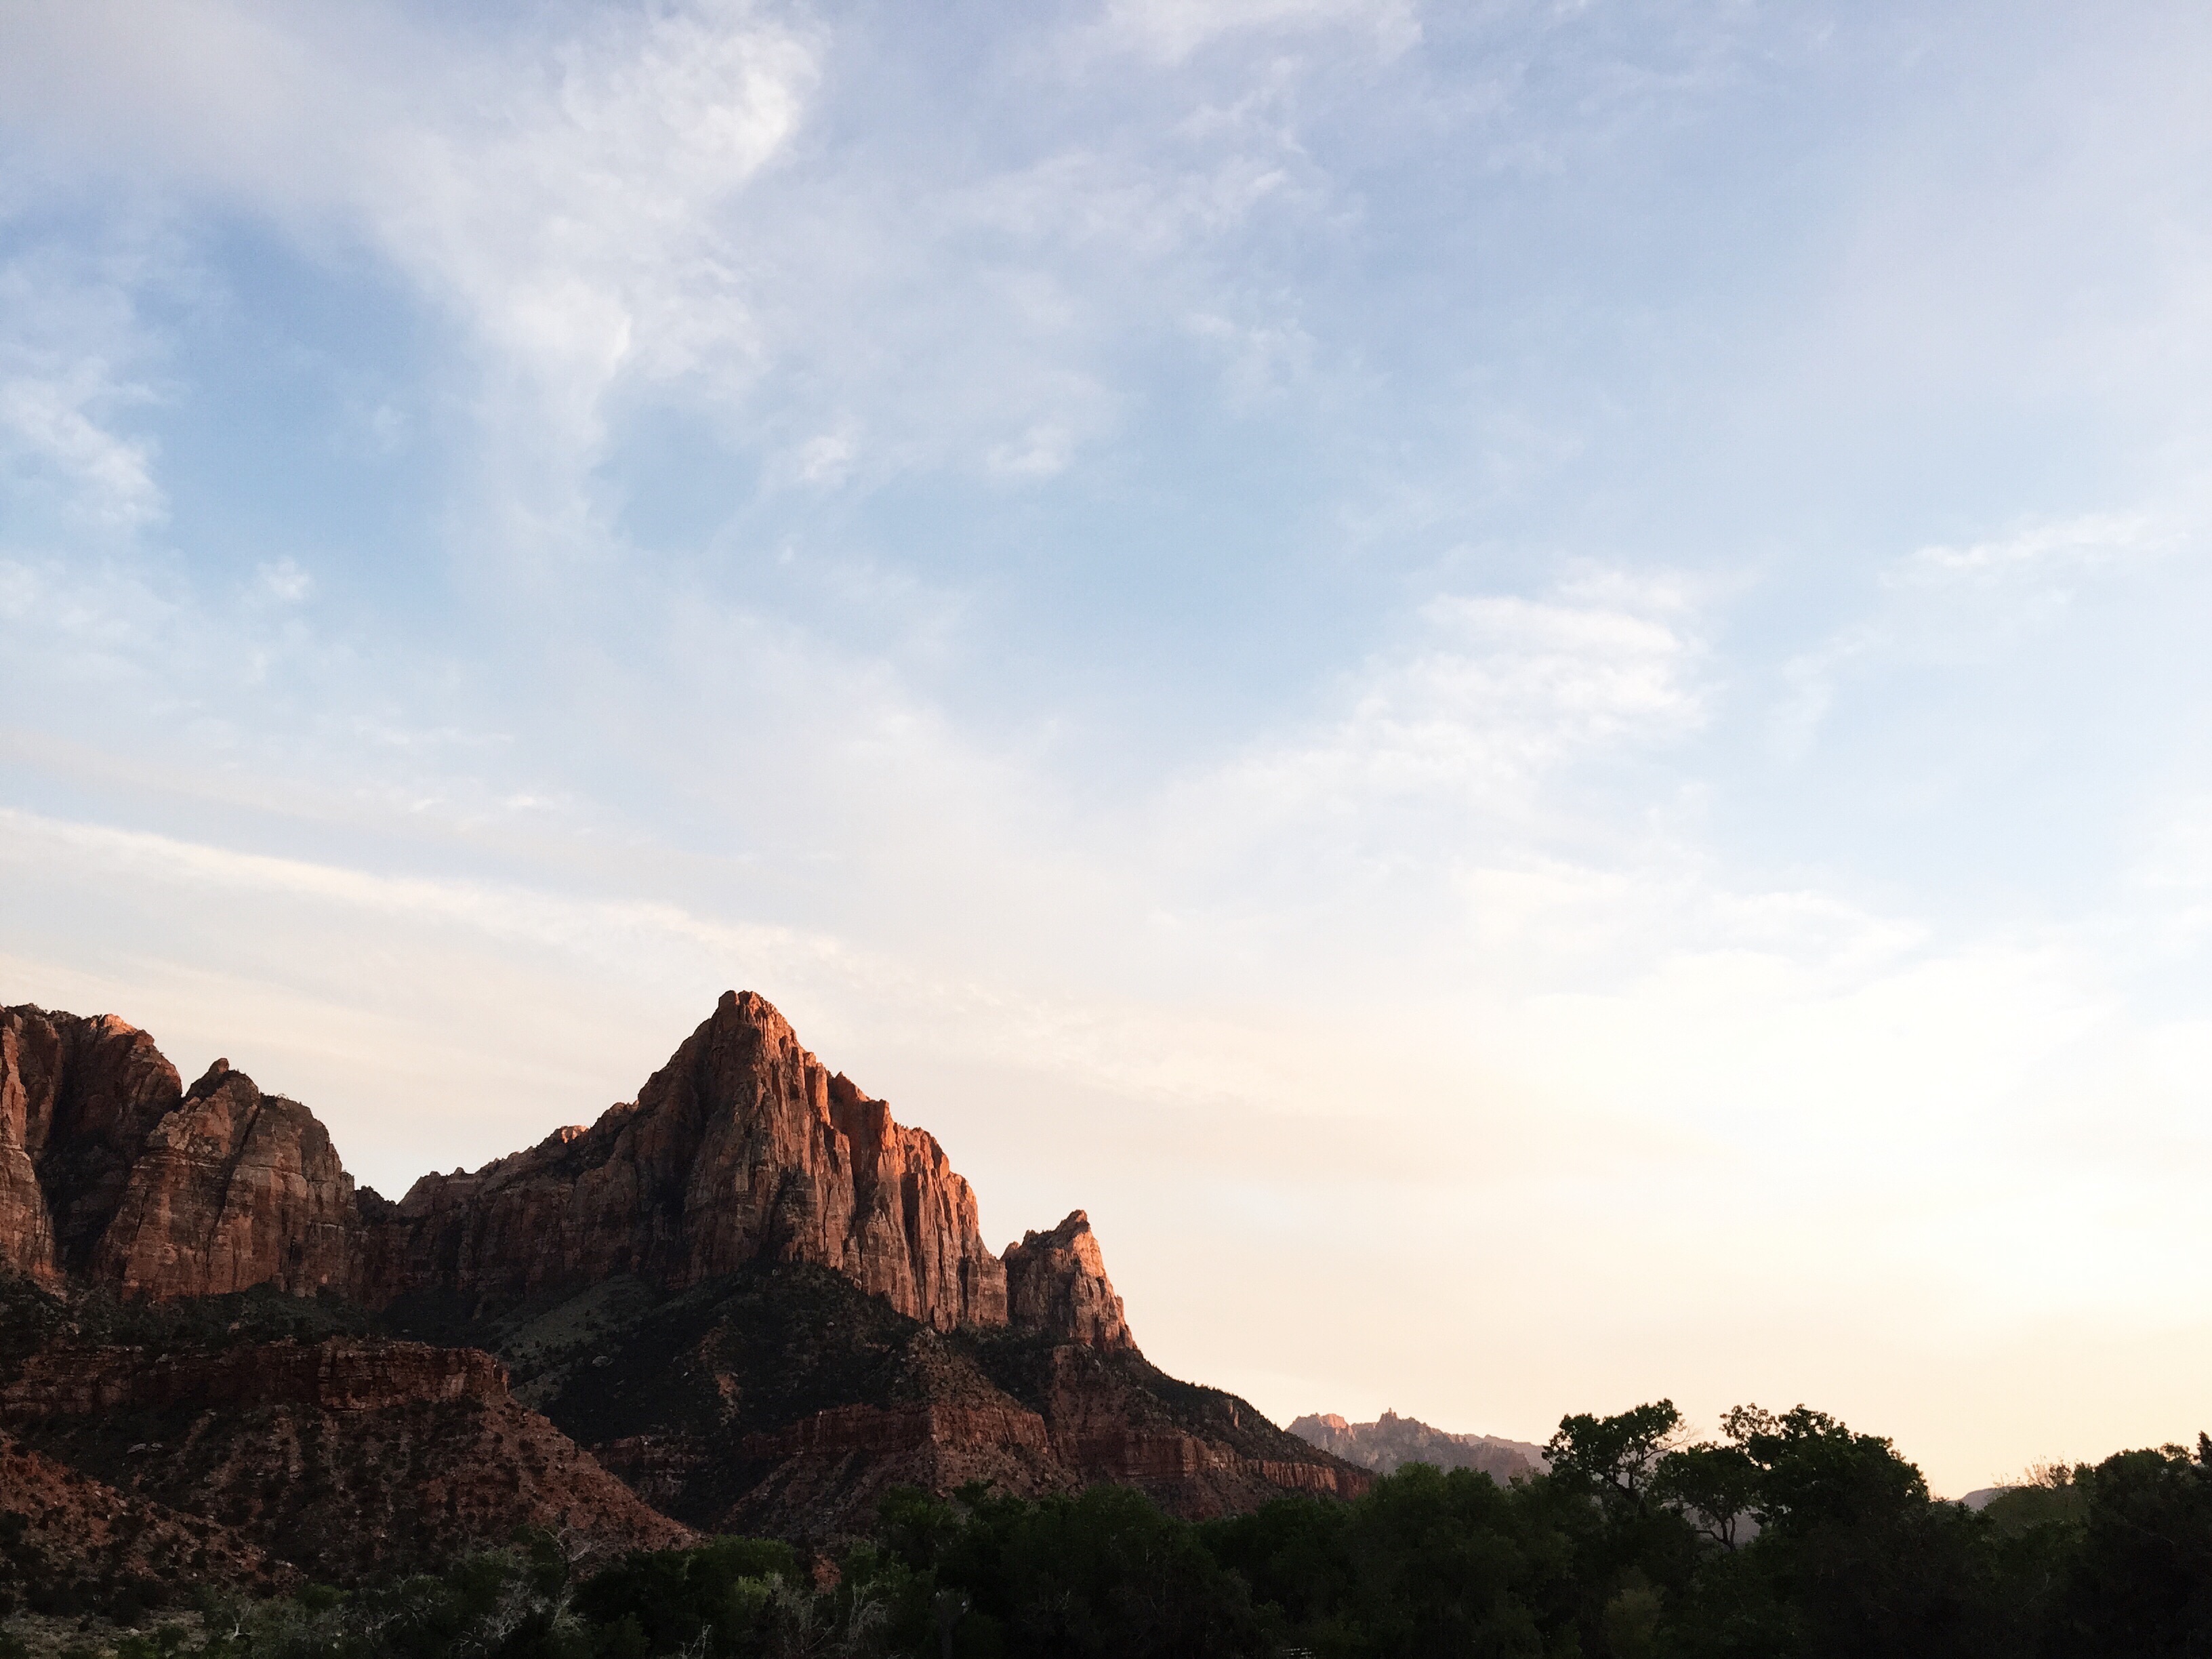
landscape, nature, rock, horizon, mountain, cloud, sky, sunset, sunlight, morning, hill, dawn, valley, mountain range, dusk, plateau, landform, geographical feature, mountainous landforms